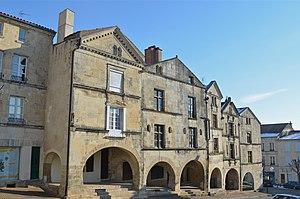
Place Belliard - Fontenay-le-Comte (Vendée)
Fontenay-le-Comte est une commune de l'Ouest de la France, sous-préfecture du département de la Vendée dans la région Pays de la Loire.
La Place Belliard est une place située à Fontenay-le-Comte, en France, où sont situées six maisons et immeubles inscrits monuments historiques.
Ce tableau présente la liste de tous les monuments historiques classés ou inscrits dans la ville de Fontenay-le-Comte, Vendée, en France.